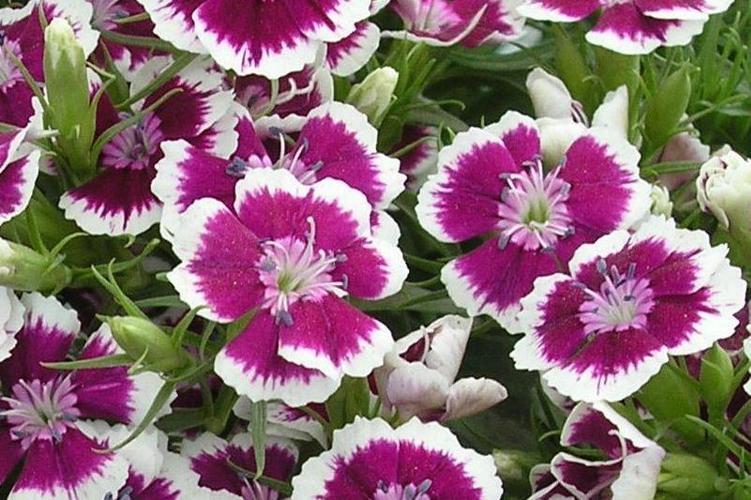
Label: sweet william